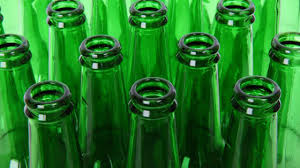
Label: glass